Premiership of Meles Zenawi

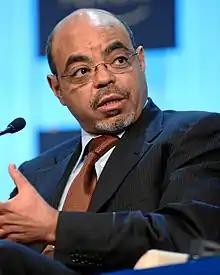
Meles Zenawi in 2012

The premiership of Meles Zenawi began in August 1995 following the 1995 Ethiopian general election and ended upon his death on 20 August 2012. Whilst serving as Prime Minister of Ethiopia, Meles Zenawi concurrently served as the Leader of the Tigray People's Liberation Front (TPLF) and Ethiopian People's Revolutionary Democratic Front (EPRDF).